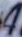
Number: 4